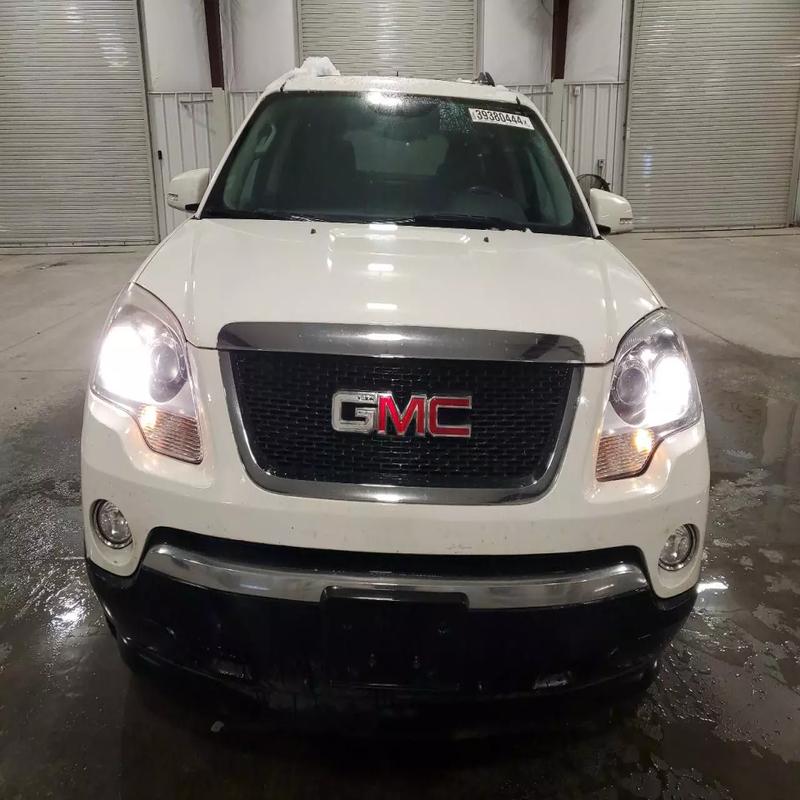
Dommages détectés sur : plaque d'immatriculation avant, capot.
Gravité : mineur